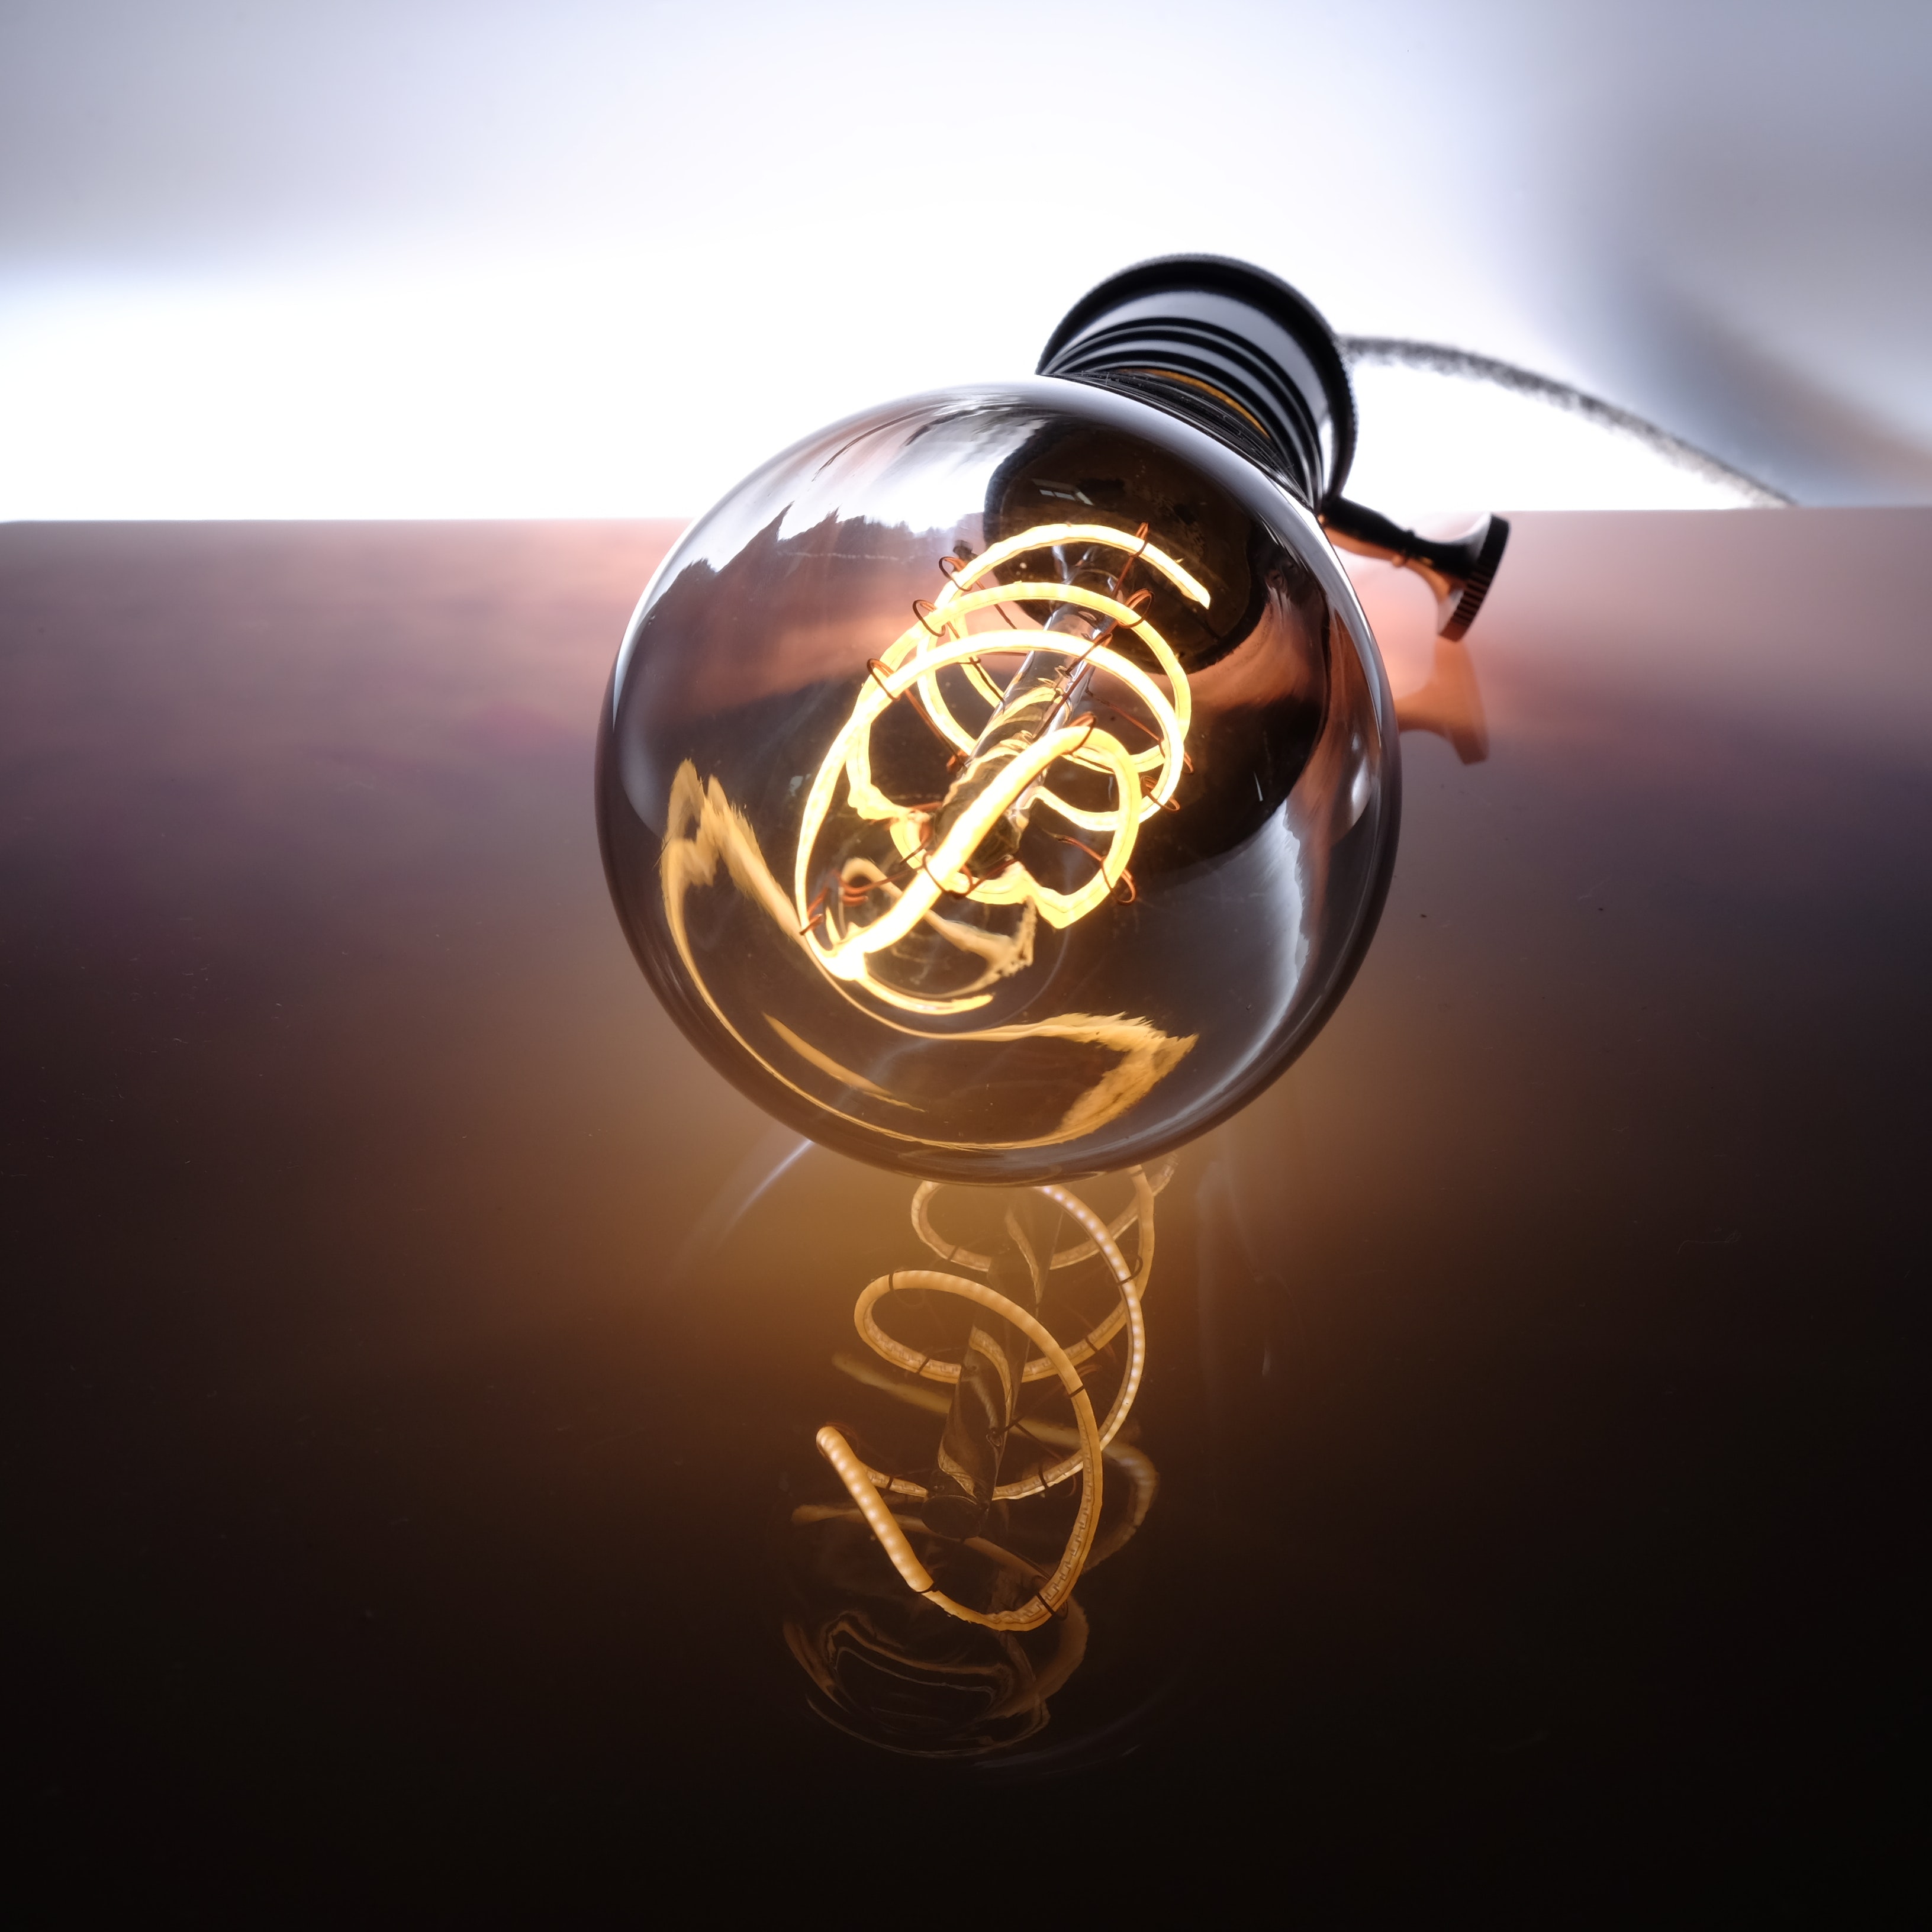
light, lighting, ceiling, amber, light fixture, design, lamp, font, space, metal, still life photography